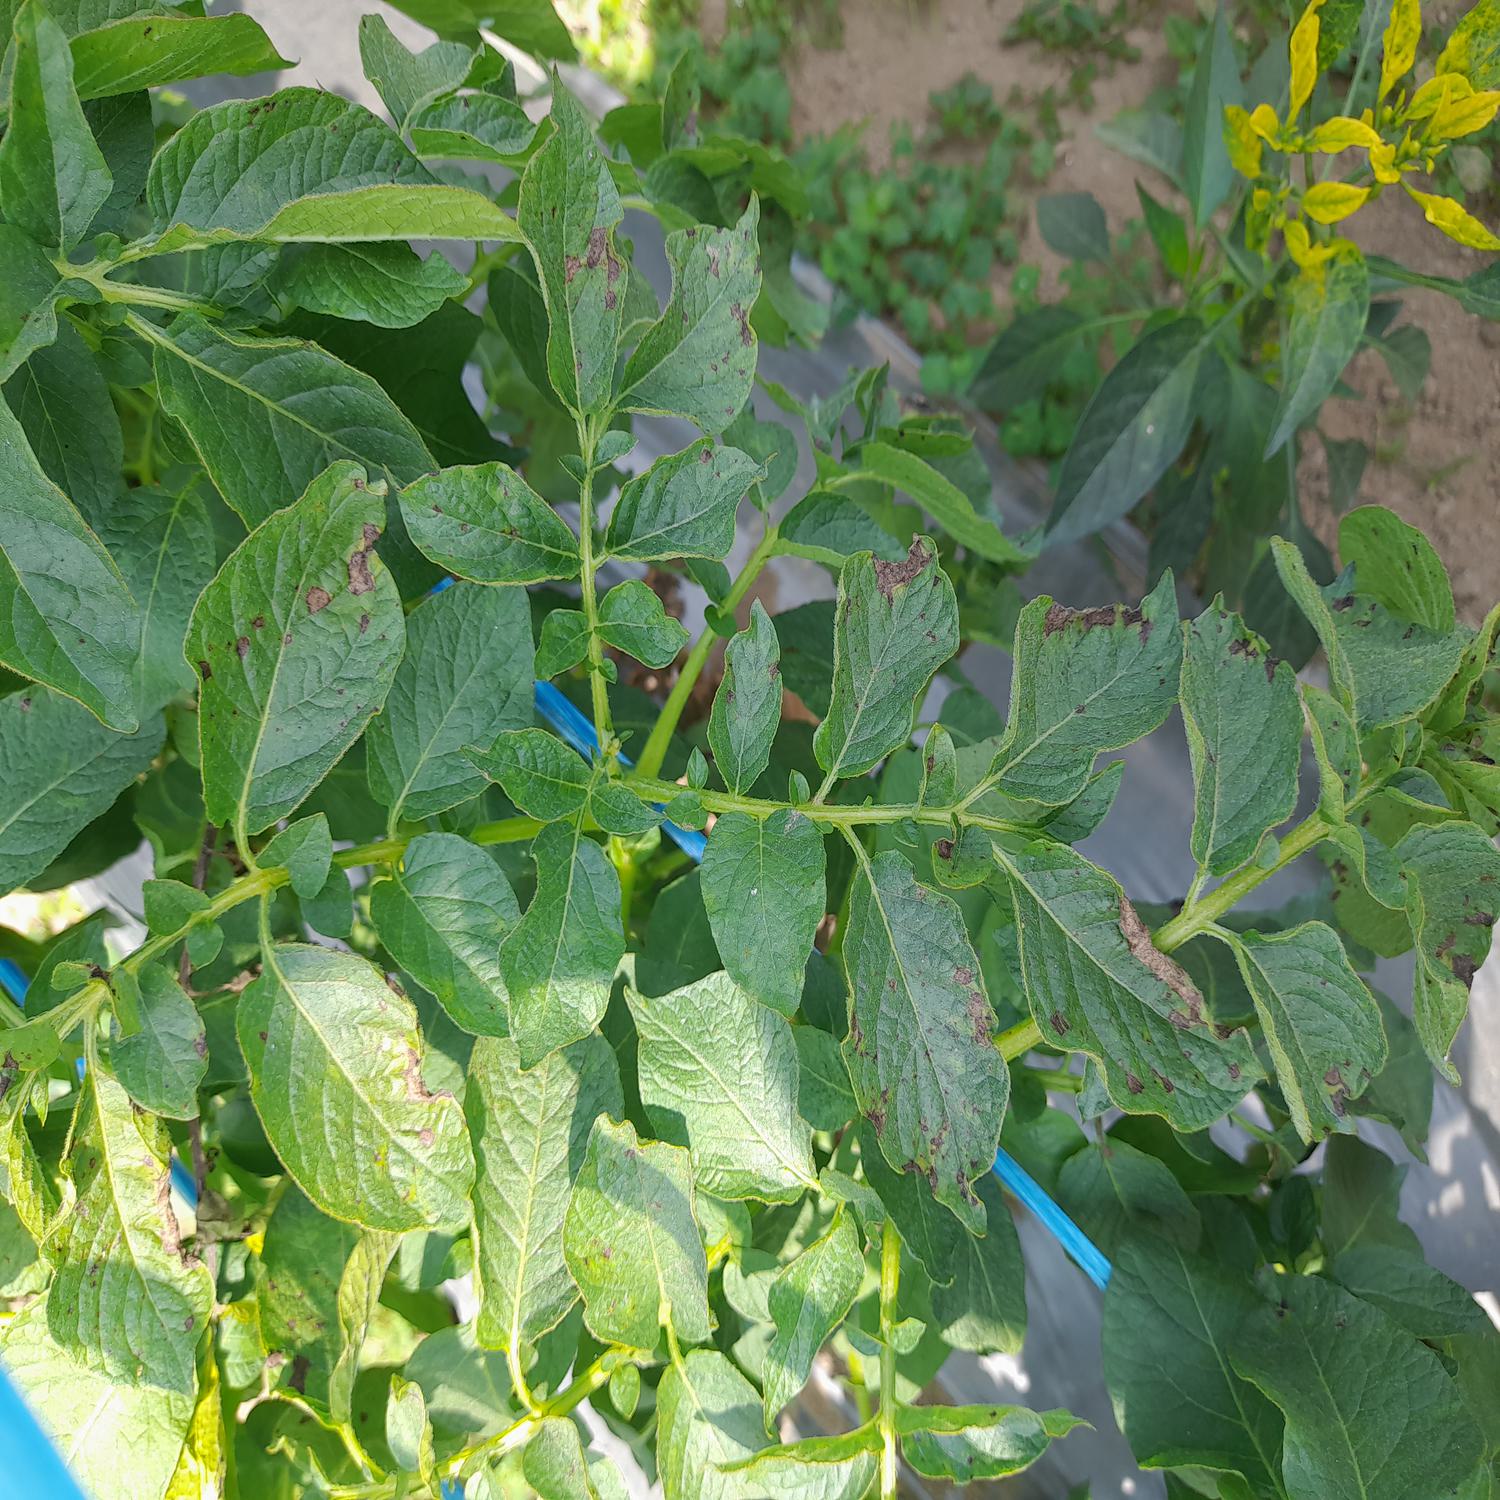
Label: Fungi